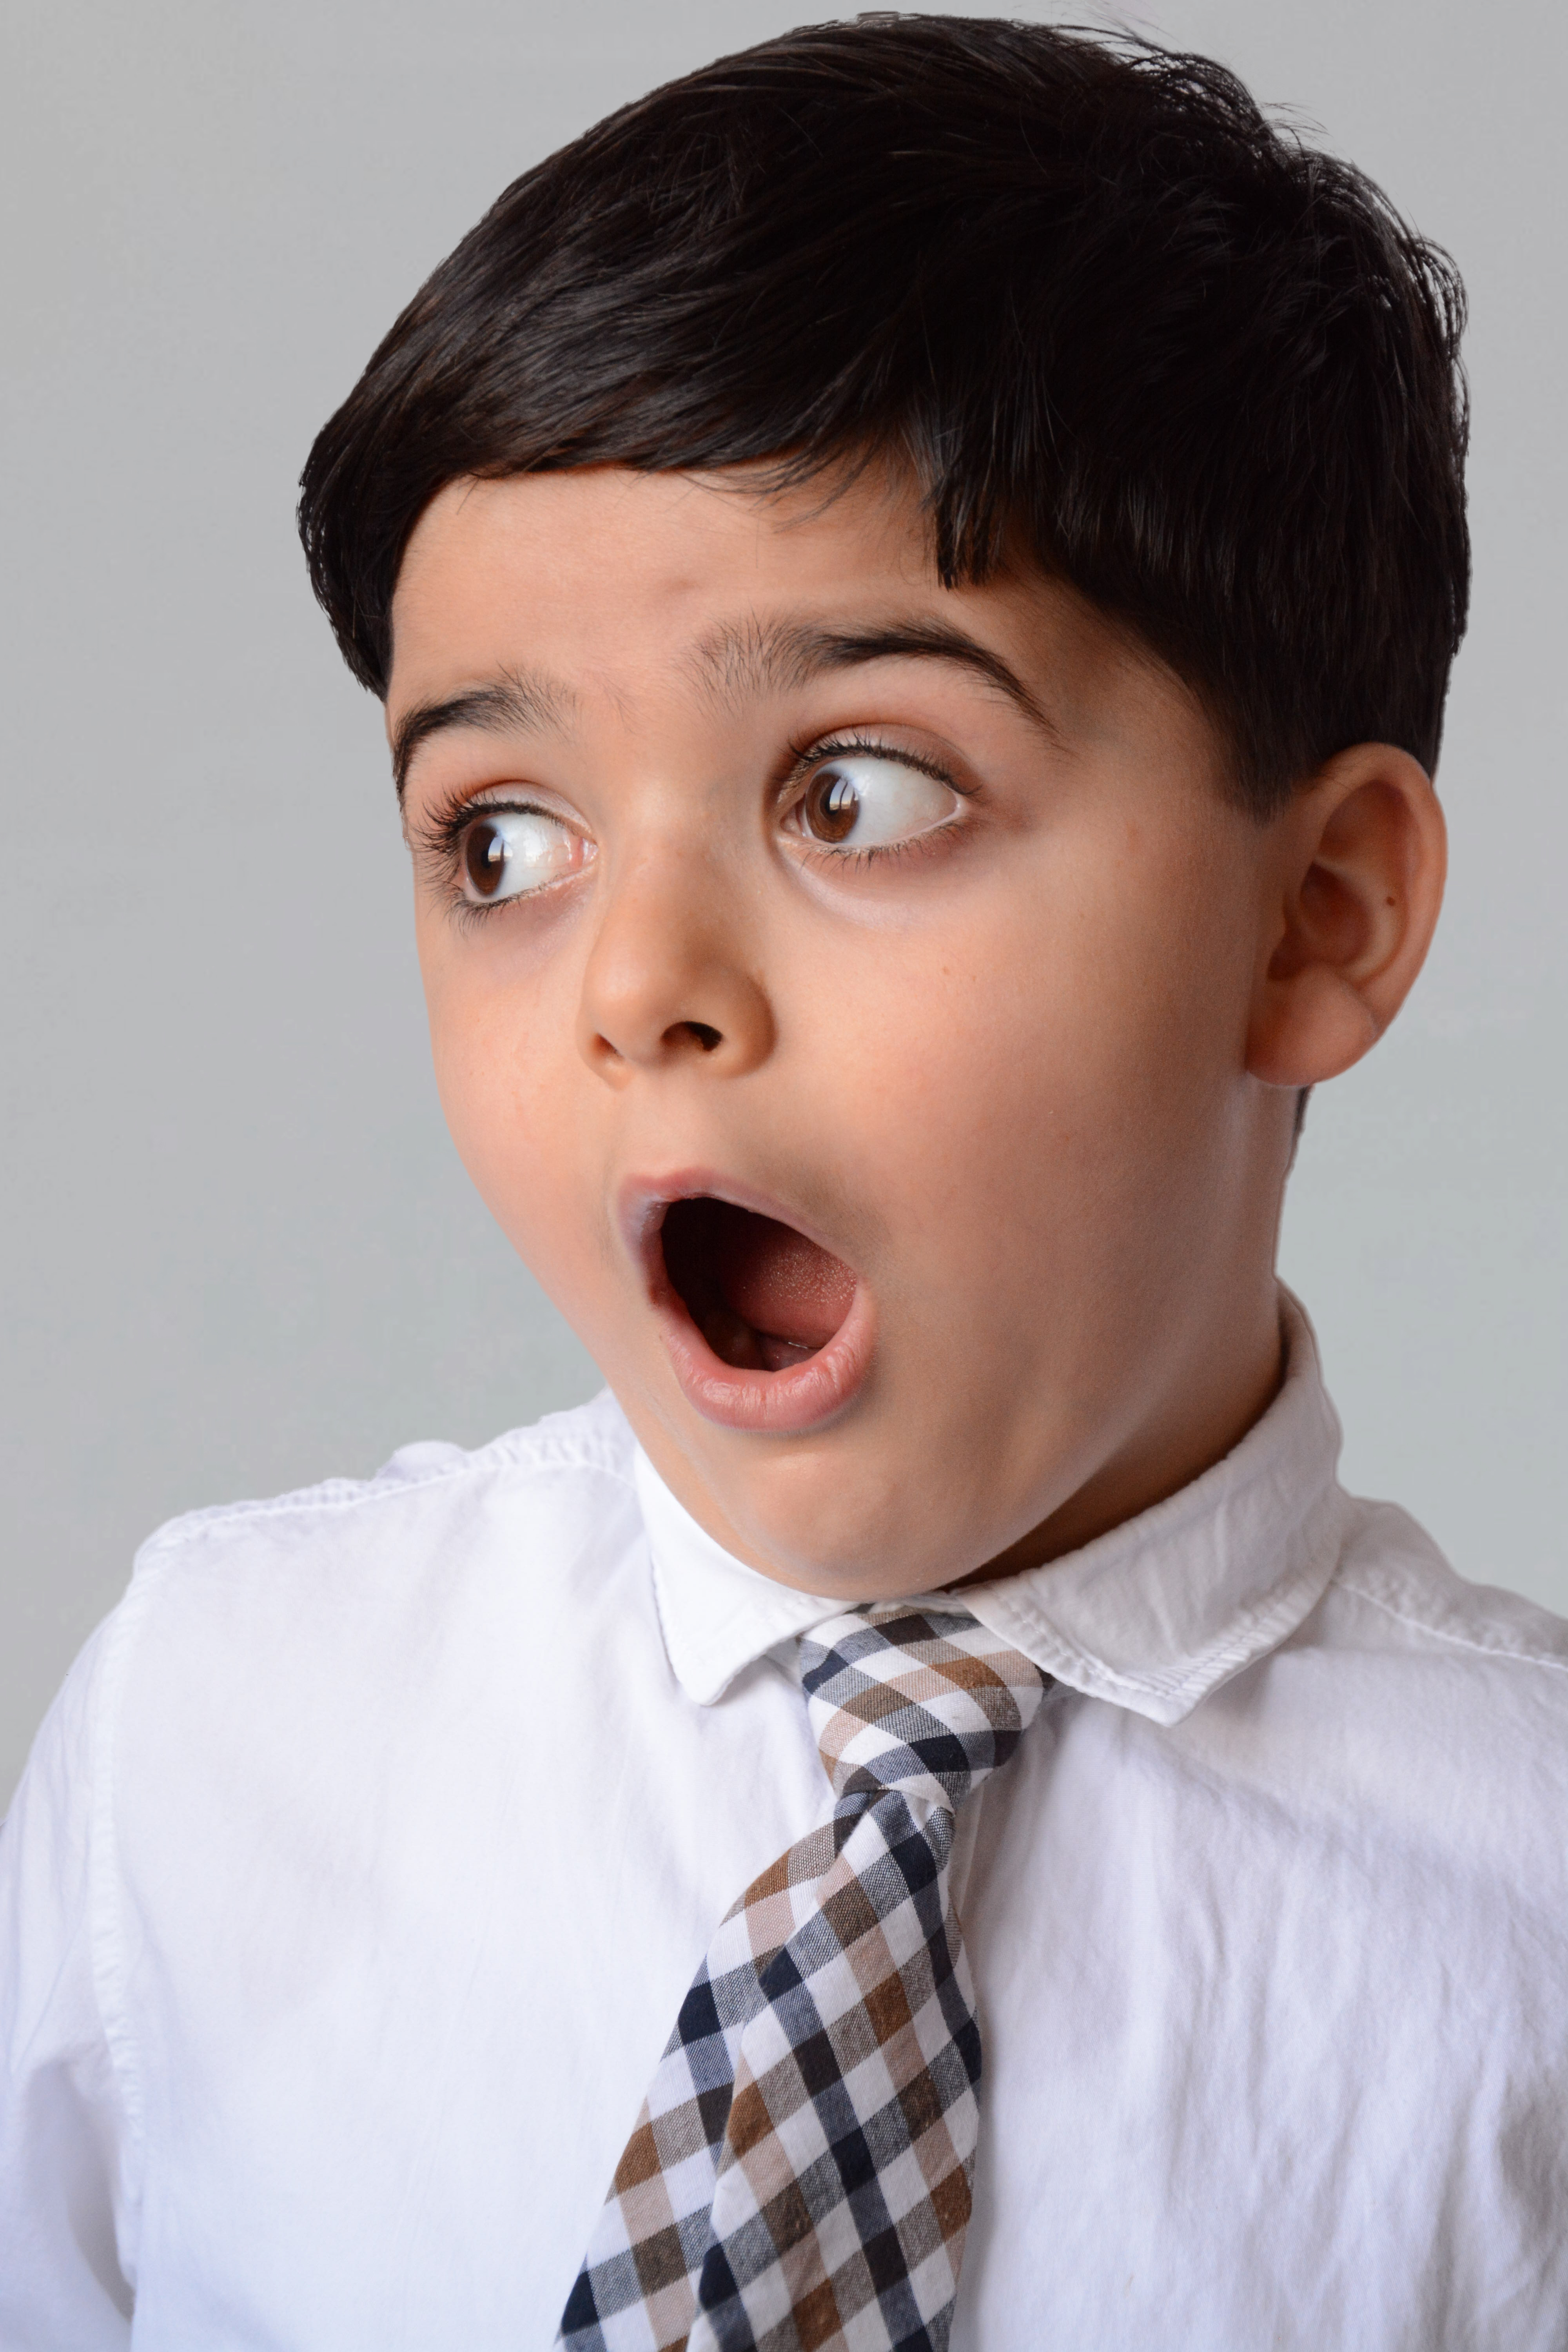
child, young, surprised, confused, white, ali, Alisait, face, facial expression, nose, person, chin, boy, cheek, forehead, eye, smile, mouth, jaw, human, neck, portrait, child model, child actor, lip